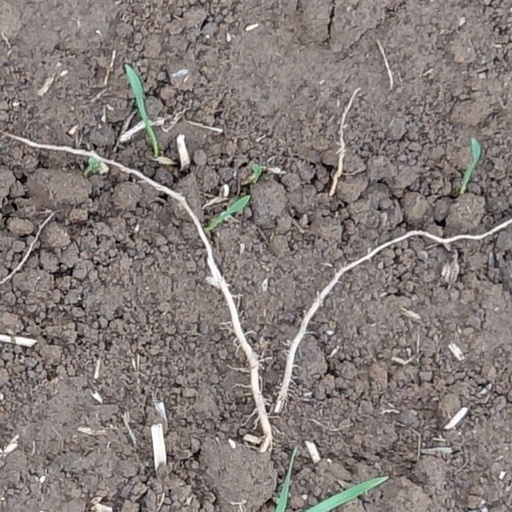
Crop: wheat